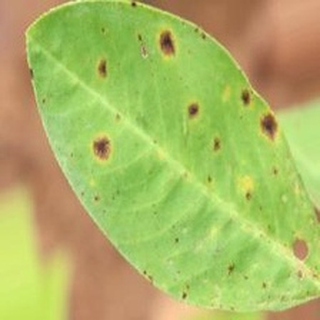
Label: groundnut_late_leaf_spot